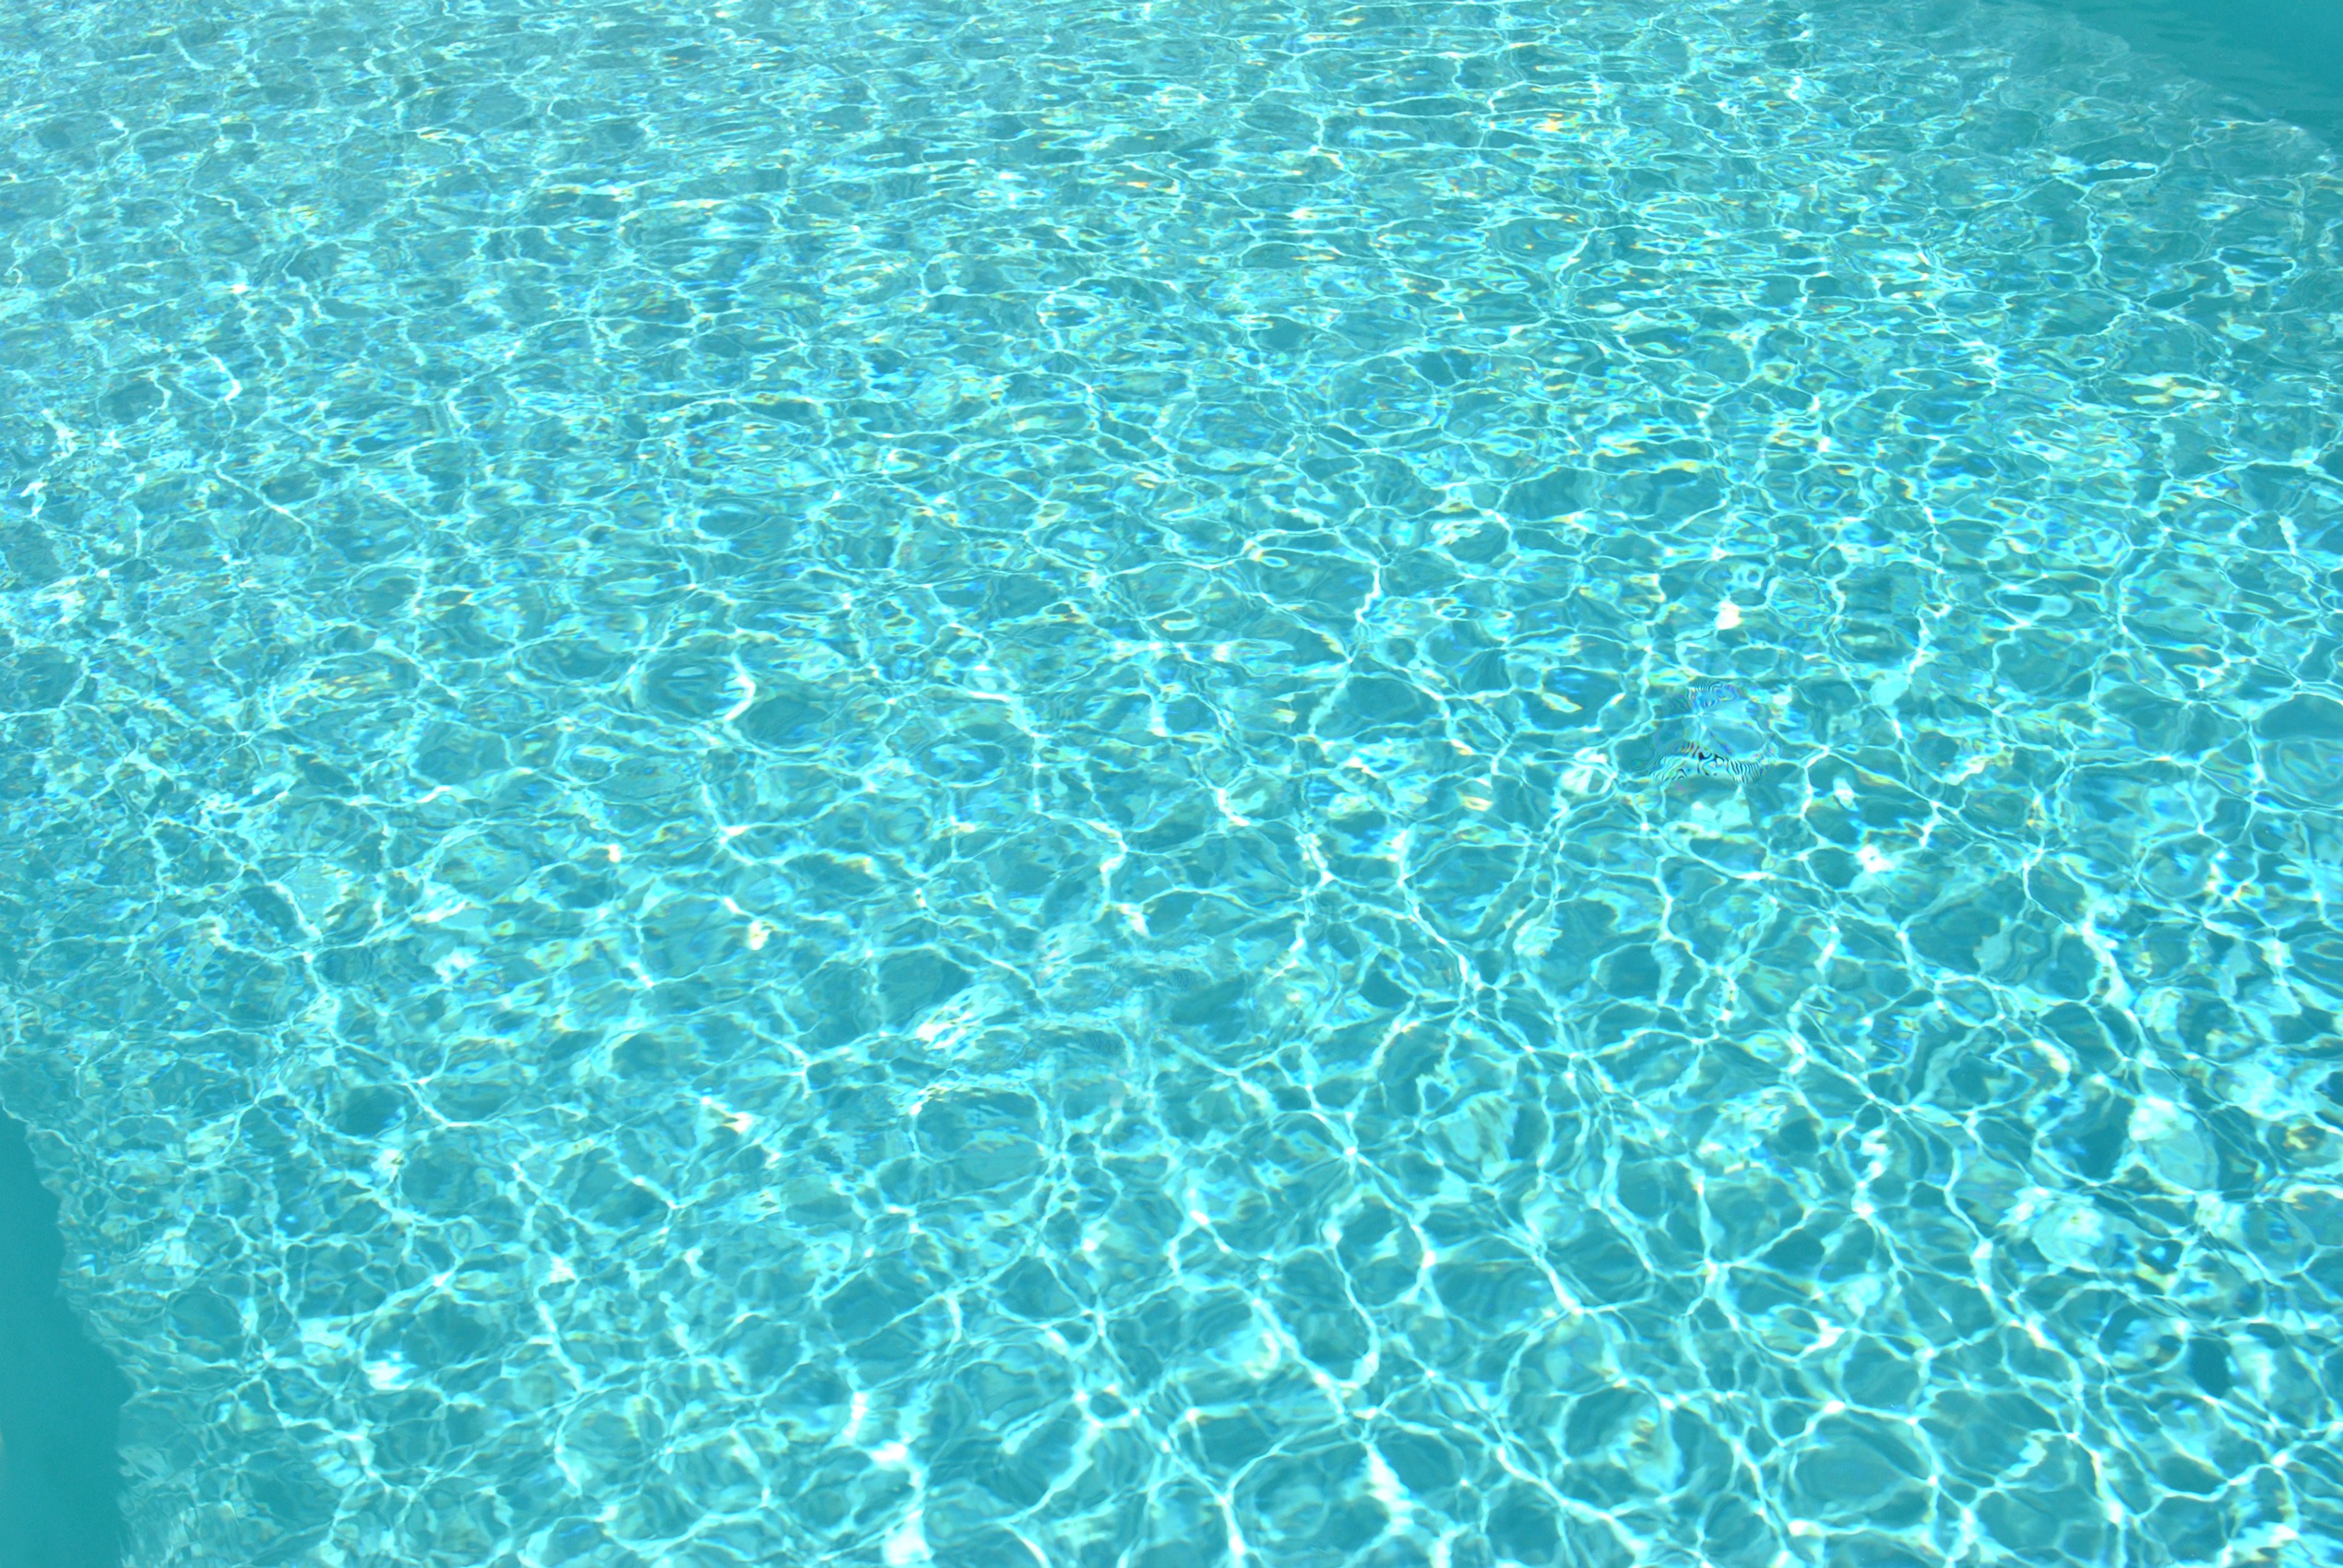
pattern, line, blue, circle, aqua, turquoise, design, flooring